Esmond Romilly

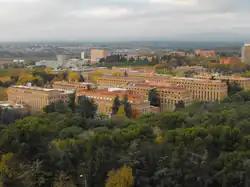
The Faculty of Medicine at the University of Madrid

On 6 November, news reached Albacete that the rebel Nationalist forces had begun their assault on Madrid. Some accounts implied that the capital was on the verge of falling to the rebels. The English group were attached to the Thaelmann Battalion of the XII Brigade, which on 10 November moved to Chinchón, about 50 kilometres south-east of the capital. Two days later Romilly's unit was sent to defend the Madrid-Valencia highway near Vaciamadrid, close to the outskirts of the city. During the next few days Romilly had his first experience under fire in an abortive attack on a supposed rebel-held fortress at Cerro de los Angeles. The action was inconclusive, and on 15 November, the unit returned to Chinchón.